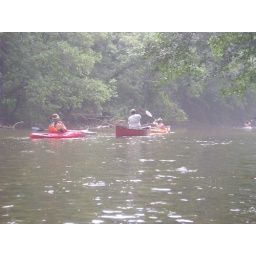
Just paddlin' around while everyone gets their boats in the water - Stokes, Steve, and Suzette